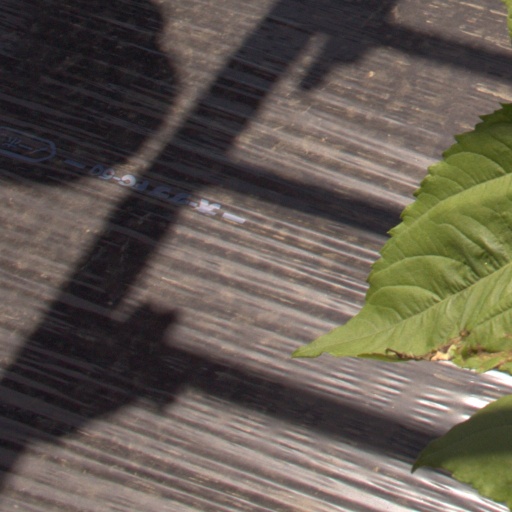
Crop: Jerusalem artichoke